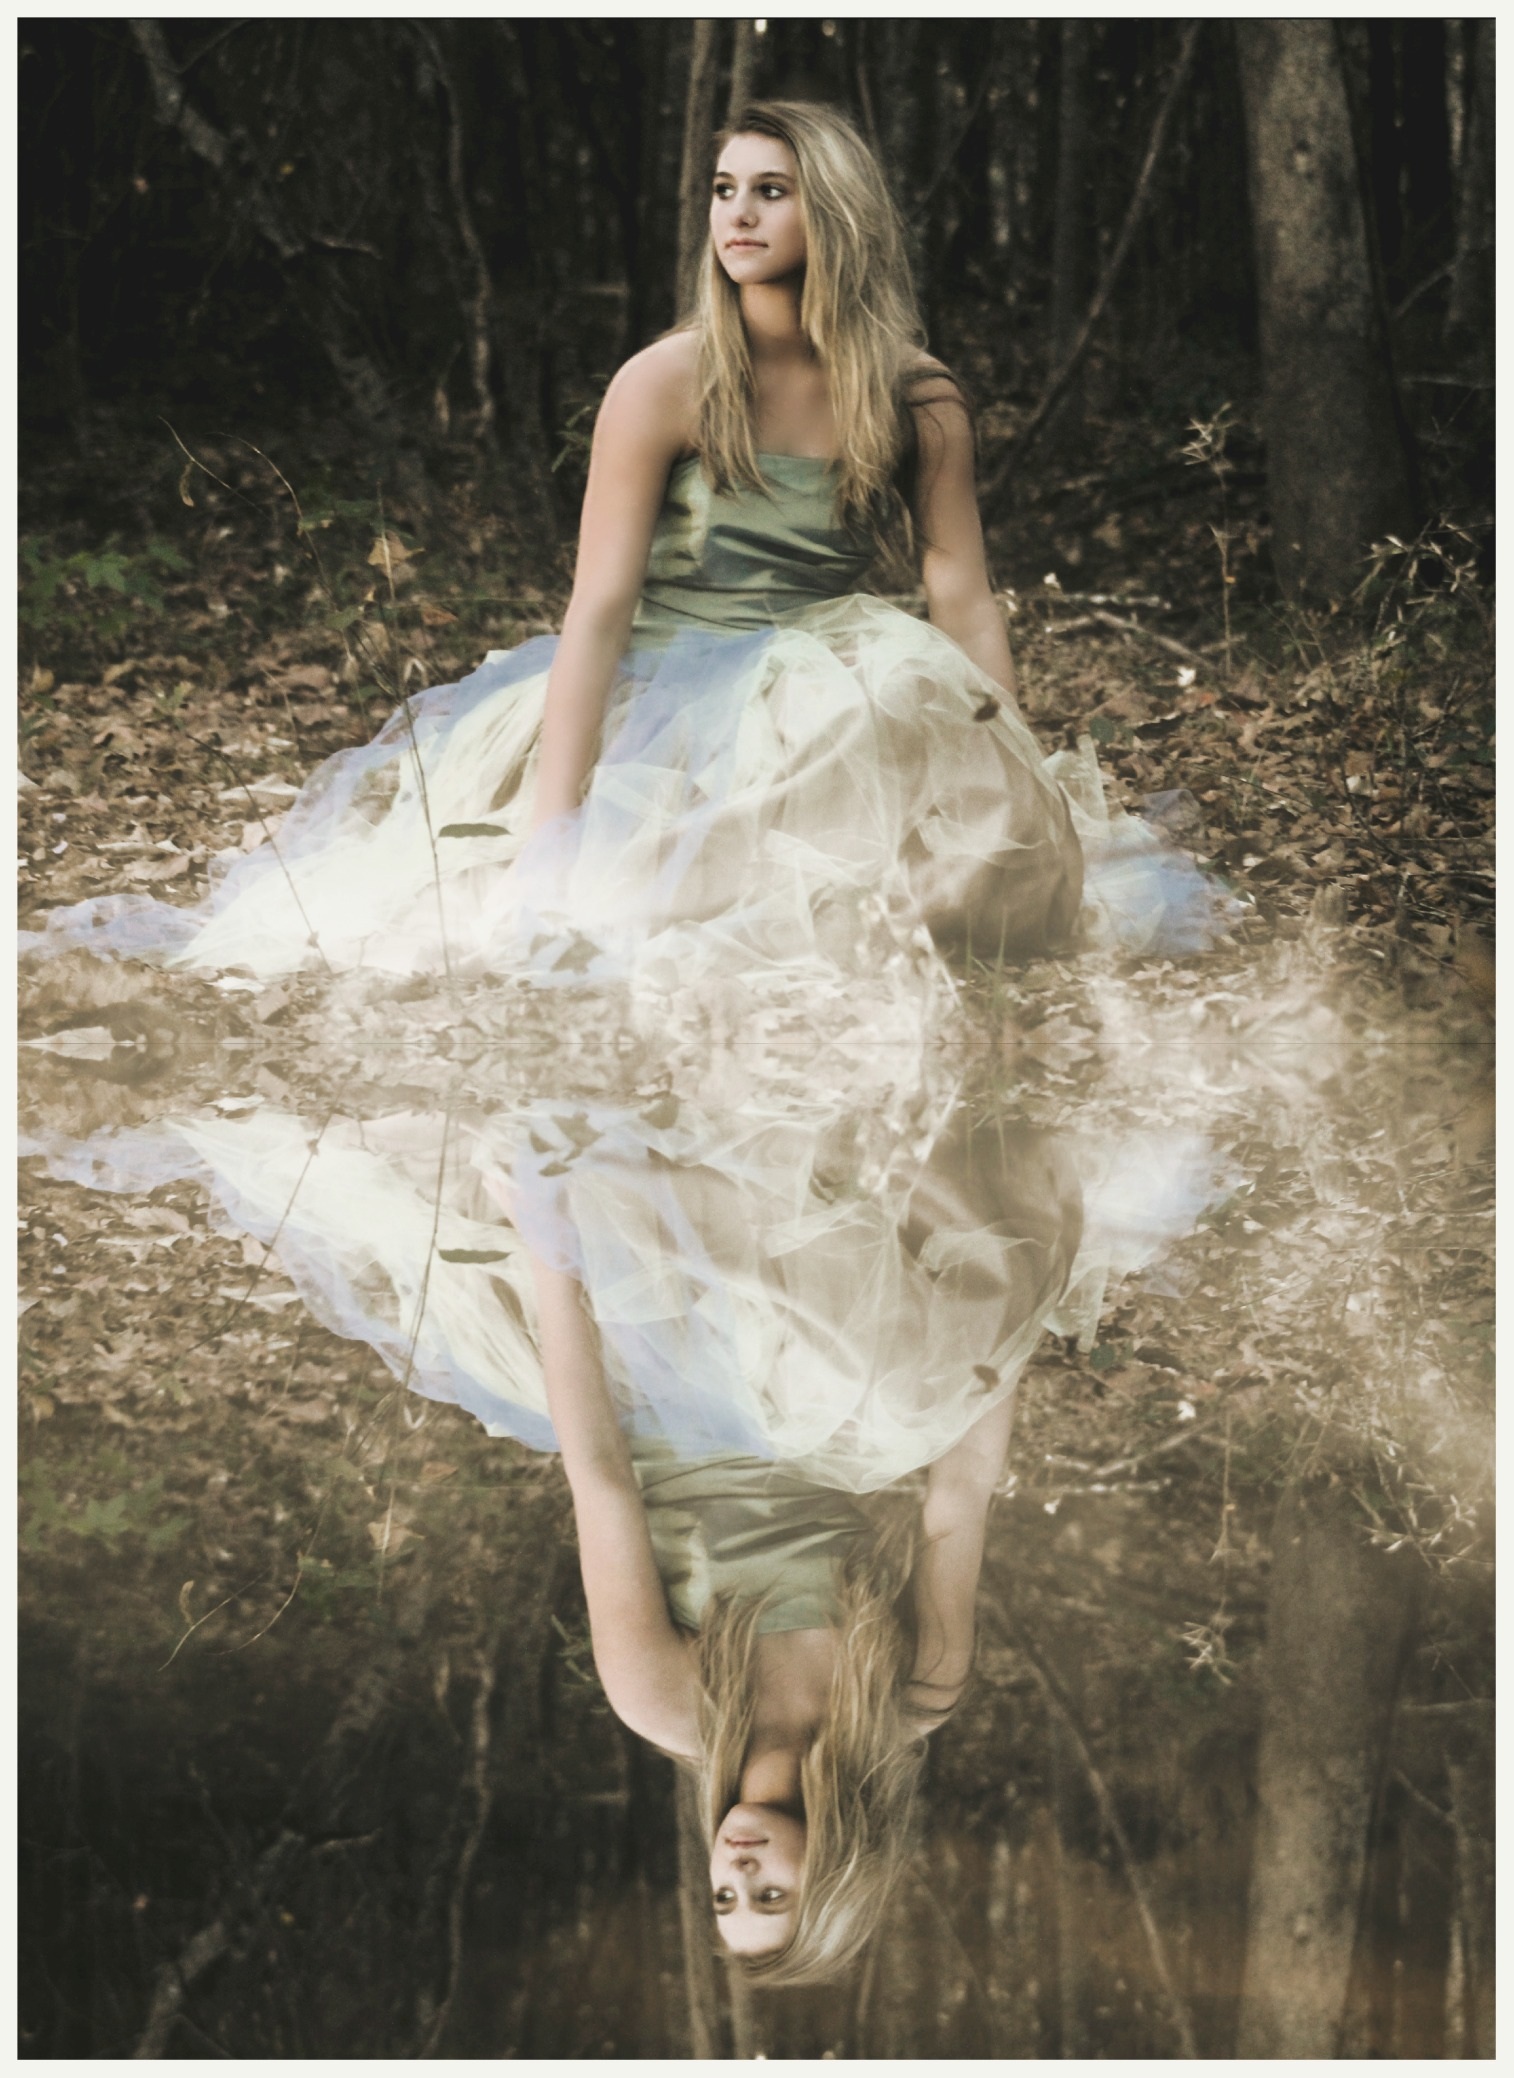
tree, nature, forest, outdoor, girl, fall, female, portrait, model, young, spring, reflection, autumn, fashion, clothing, woods, outside, dress, pose, sexy, pretty, gown, photo shoot, formal dress